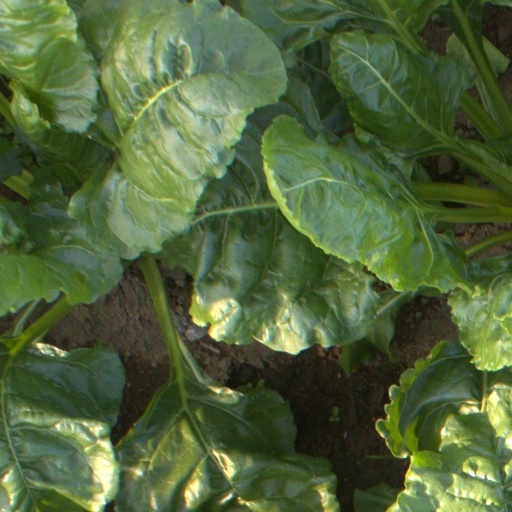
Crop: sugar beet